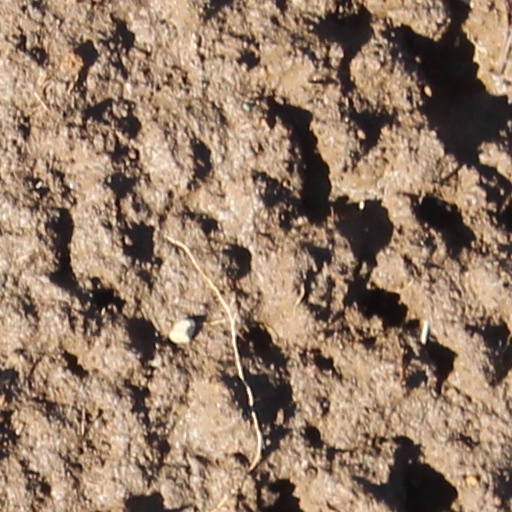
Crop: wheat